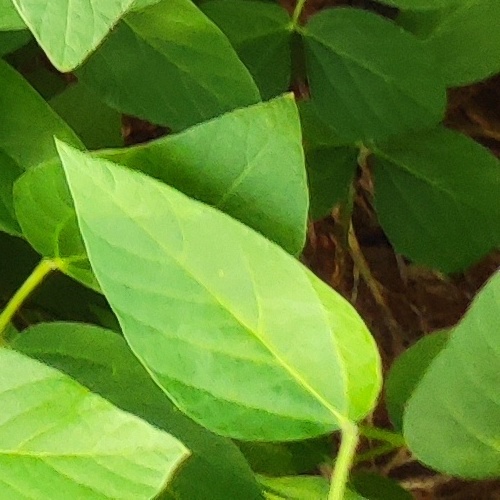
Label: Healthy